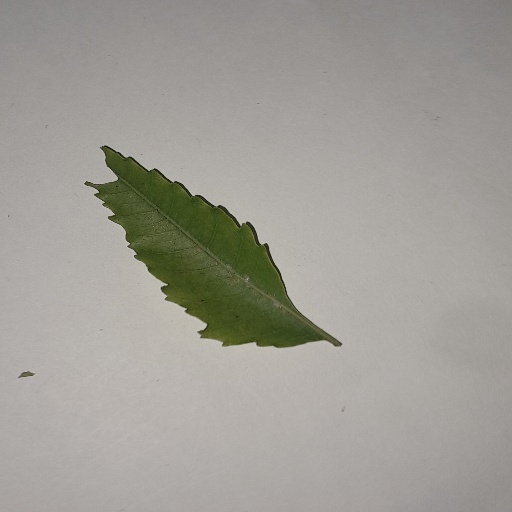
Species: Neem
Leaf condition: Yellow Leaf